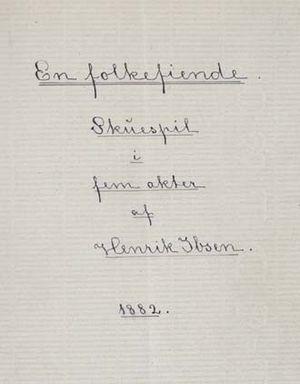
Les Dents de la mer est un film américain, du genre horreur-thriller, réalisé par Steven Spielberg, sorti en 1975.